Companion planting

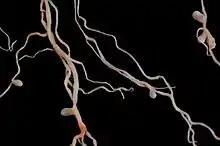
Root nodules of legumes fix nitrogen, assisting the growth of nearby plants.

Legumes such as clover provide nitrogen compounds to neighbouring plants such as grasses by fixing nitrogen from the air with symbiotic bacteria in their root nodules. These enable the grasses or other neighbours to produce more protein (with lower inputs of artificial fertiliser) and hence to grow more.